John Knill

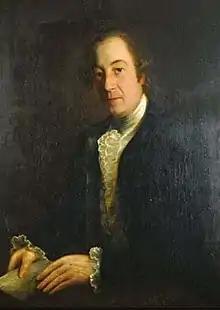
A 1777 painting of Knill

John Knill (1 January 1733 – 29 March 1811) was an English attorney who served as the Collector of Customs at St Ives, Cornwall, from 1762 to 1782.